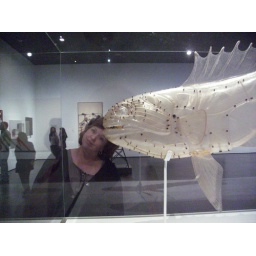
My mom is cute when she's being eaten by a plastic fish.